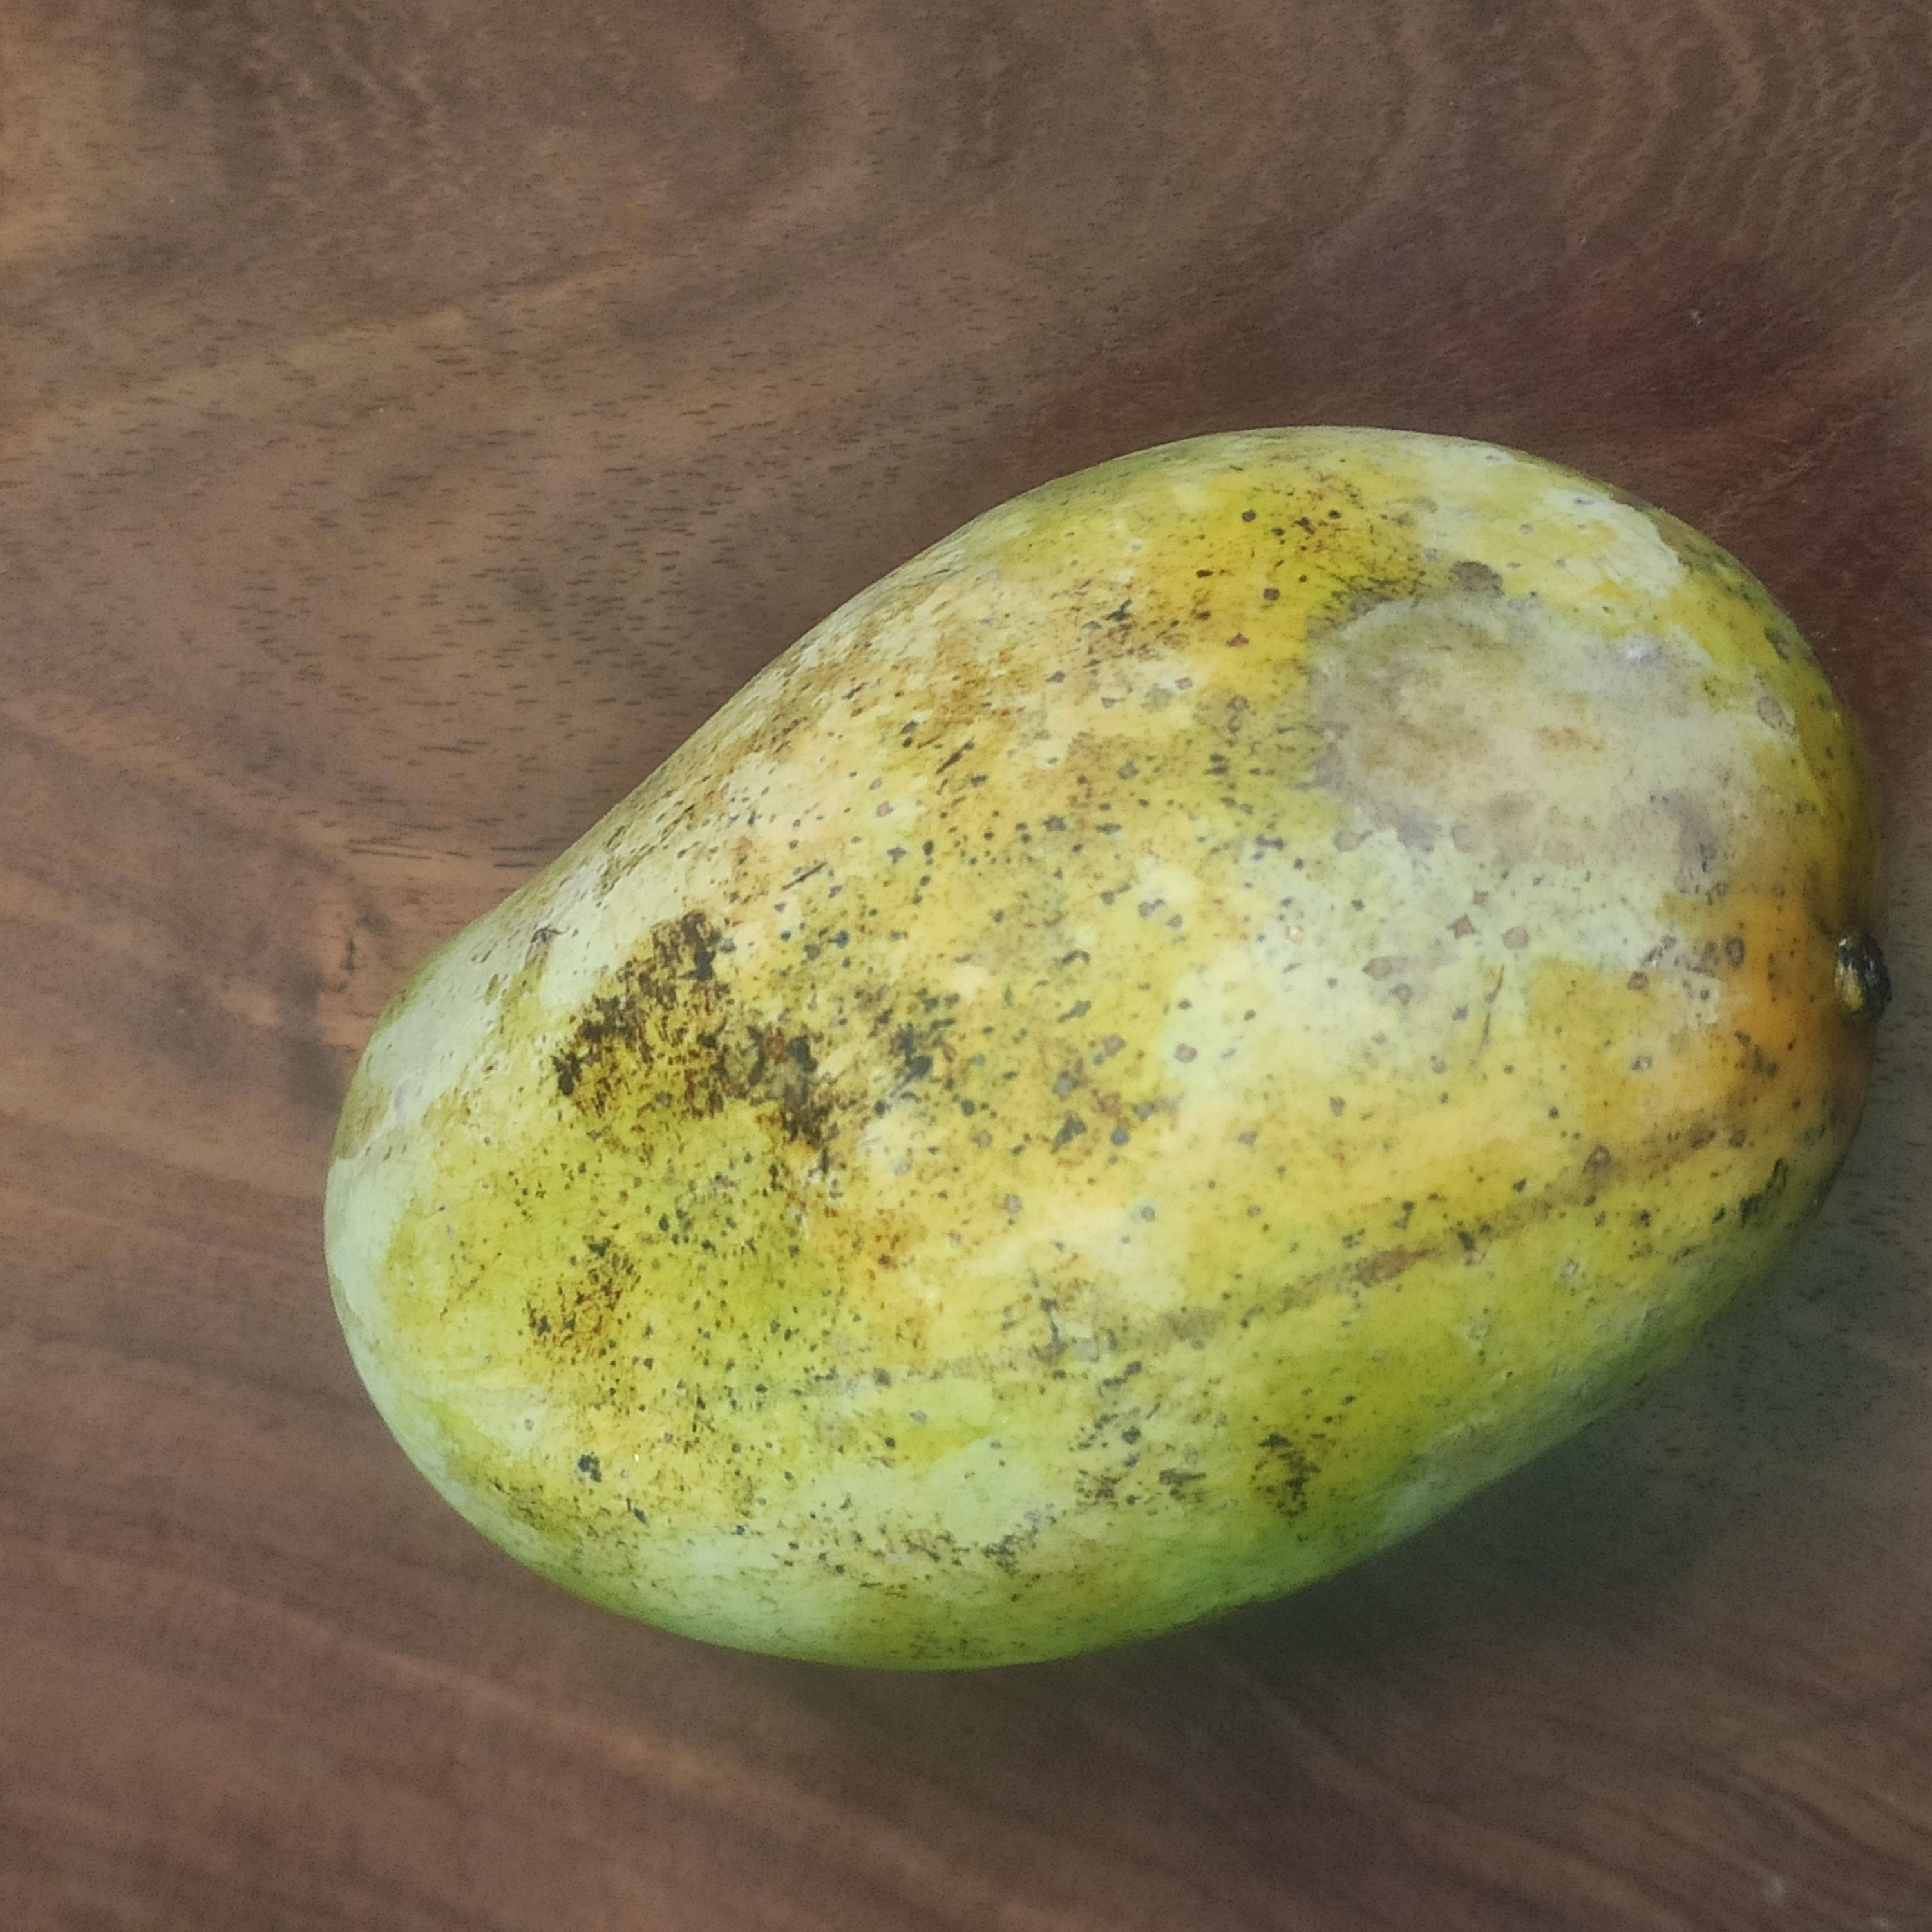
Fruit: mango
Grade: 2nd-grade